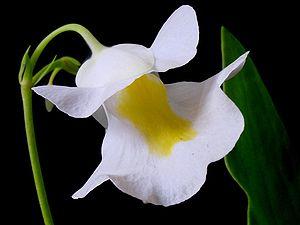
Il existe environ 225 espèces de plantes du genre Utricularia, appartenant à la famille des Lentibulariaceae. C'est le genre le plus important de plantes carnivores et il a une distribution mondiale, n'étant absent que de l'Antarctique et des îles océaniques. Ce genre était considéré comme ayant 250 espèces jusqu'à ce que Peter Taylor ait réduit le nombre à 214 dans son étude exhaustive The Genus Utricularia: a taxonomic monograph, une monographie publiée par HMSO. La classification de Taylor fut généralement admise, bien que sa division du genre en deux sous-genres fut bientôt considérée comme obsolète. Les études de génétique moléculaire ont pour la plupart confirmé la classification de Taylor avec quelques modifications, mais réparti le genre en trois sous-genres. Cette liste suit la classification des sous-genres de Müller et Borsch, mise à jour avec de nouvelles informations provenant de Müller et al.
Utricularia alpina est une plante carnivore épiphyte de la famille des Lentibulariaceae. Comme toutes les espèces du genre Utricularia, elle produit deux types de feuilles :